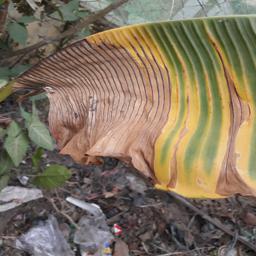
Label: POTASSIUM DEFICIENCY